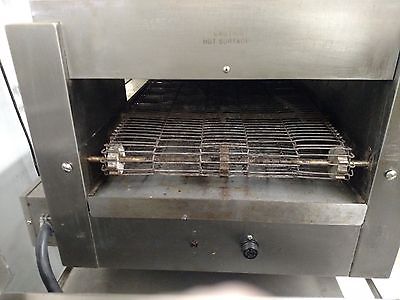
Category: toaster